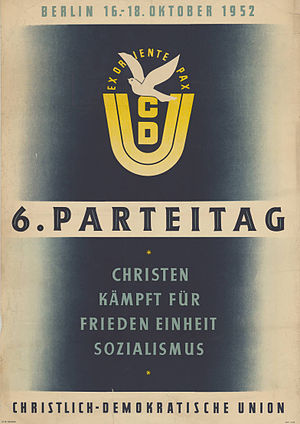
Christlich-Demokratische Union Deutschlands (DDR) / Tilpasning til SED
Plakat for den 6. partidag i 1952
Christlich-Demokratische Union Deutschlands, eller blot CDU, var et blokparti i DDR. Partiet blev grundlagt i 1945 i den sovjetiske besættelseszone. Partiet var sammen med Sozialistische Einheitspartei Deutschlands en del af Demokratiske Blok og senere af Nationale Front.